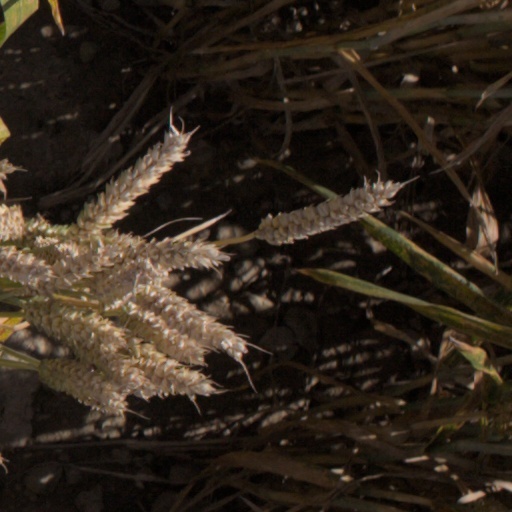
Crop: wheat